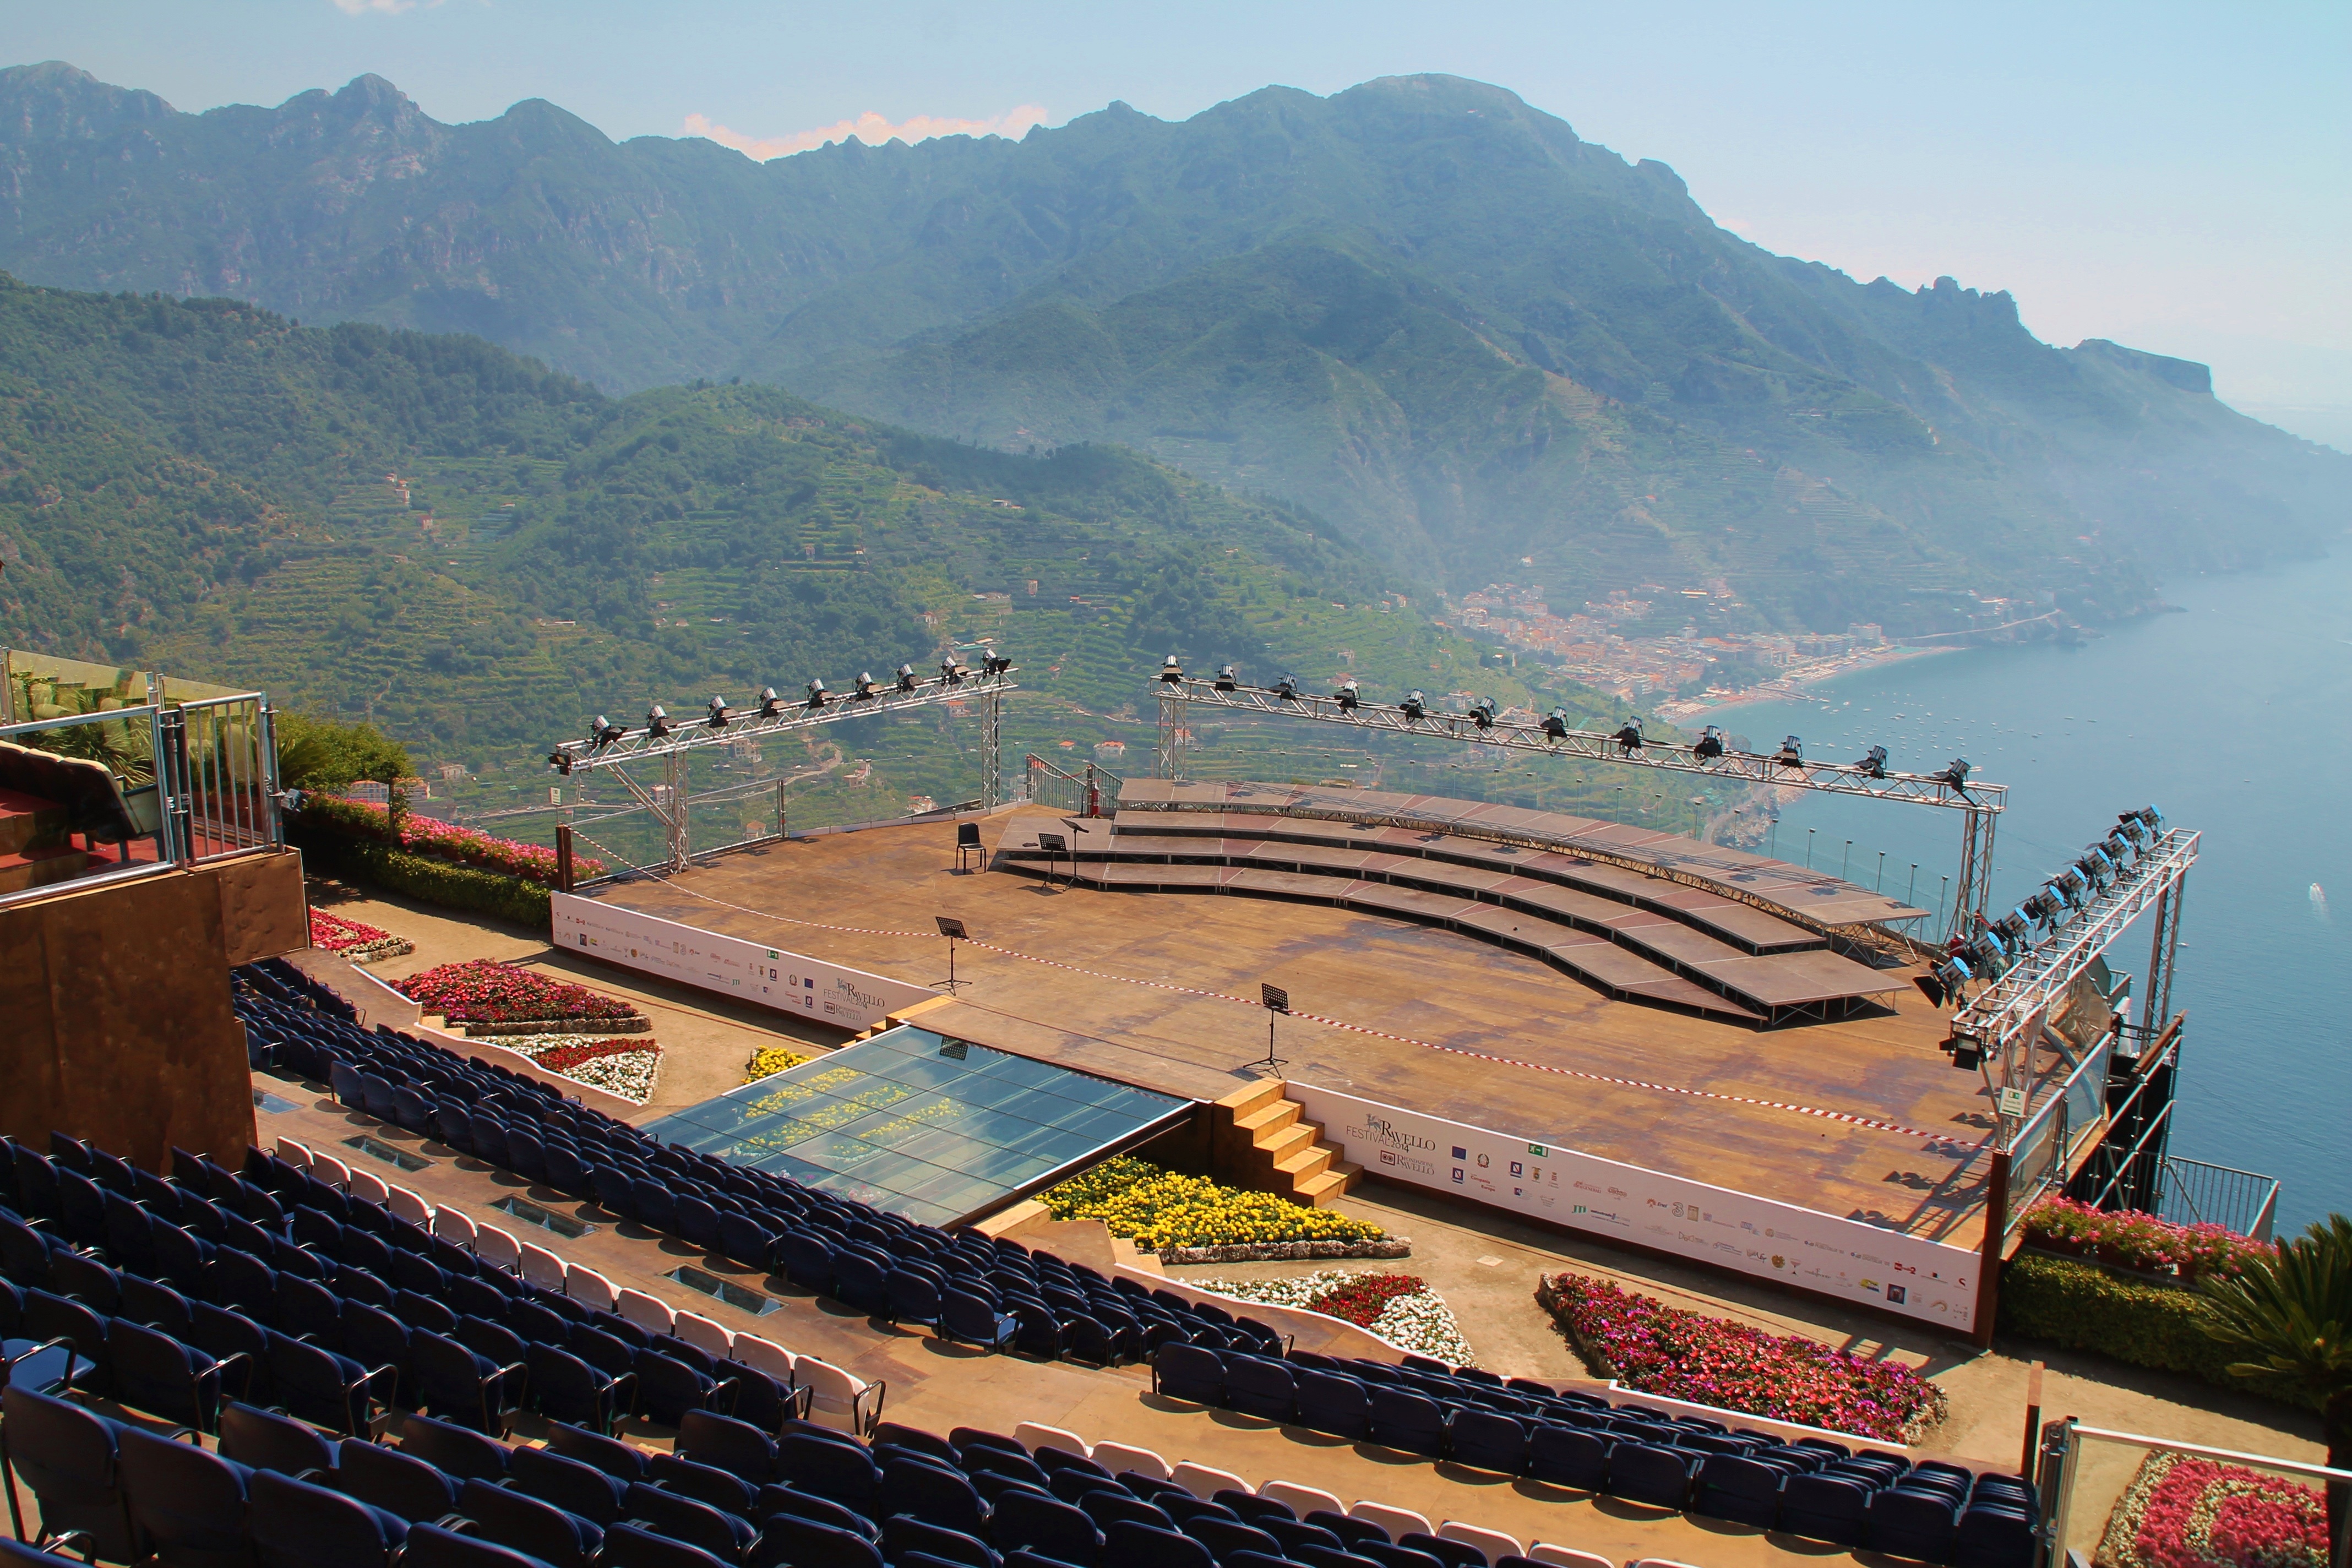
structure, stadium, stage, aerial photography, amalfi, sorrento, geographical feature, sport venue, ravello, villa rufolo